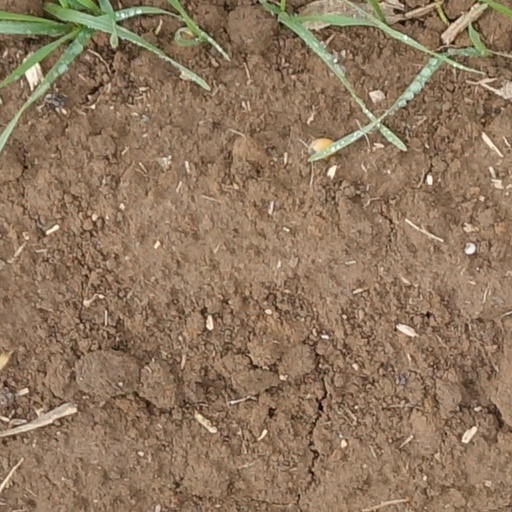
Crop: wheat